Thunder in the East (1951 film)

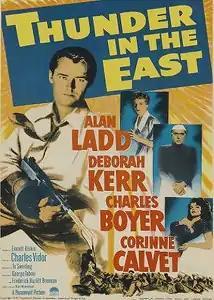
Theatrical poster

Thunder in the East is a 1951 American war film released by Paramount Pictures in 1953, and directed by Charles Vidor. It was based on the 1948 novel "The Rage of the Vulture" by Alan Moorehead; the book title was the working title of the film.